Gurdwara Shaheed Bhai Taru Singh

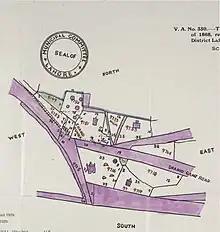
Custodianship of Shahidganj in colonial Lahore - Translation of a Tracing of Portion of a Shajara of 1868

Shortly after the commencement of British rule in 1849, the first petitions for retrieval of the mosque were made by Nur Ahmad in 1849. British authorities cited the existence of the Bhai Taru Singh shrine as reason for maintaining the status quo, and Sikhs were allowed to continue worshipping at the site. The entire site was handed to the Sikh community on 22 December 1927 by British authorities. Another appeal against Sikh ownership by the secretary of "Anjuman-e-Islam," Syed Mohsin Shah, was rejected in 1934, and the mosque demolished on 8 July 1935, while negotiations with Muslims were ongoing. The act triggered communal riots in Lahore. In 1938, another appeal against Sikh occupation of the site was rejected. Fazl-i-Hussain, Prime Minister of Punjab under British rule, advised Muslims to give up claims to the site, and believed communal agitation would harm the cause of the pro-British Unionists.